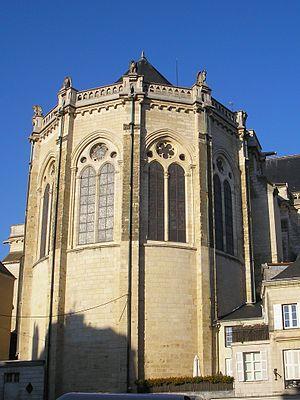
Angers (Pays-de-Loire, France). Chevet de la cathédrale Saint-Maurice.
En architecture religieuse, le chevet désigne généralement l'extrémité du chœur d'une église derrière le maître-autel et le sanctuaire de l'église, parce que, dans les édifices au plan en croix latine, le chevet correspond à la partie de la croix sur laquelle le Christ crucifié posa sa tête.